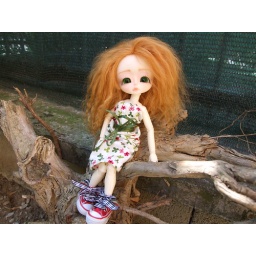
Custom face up and handmade dress by Junipa! THANKS!